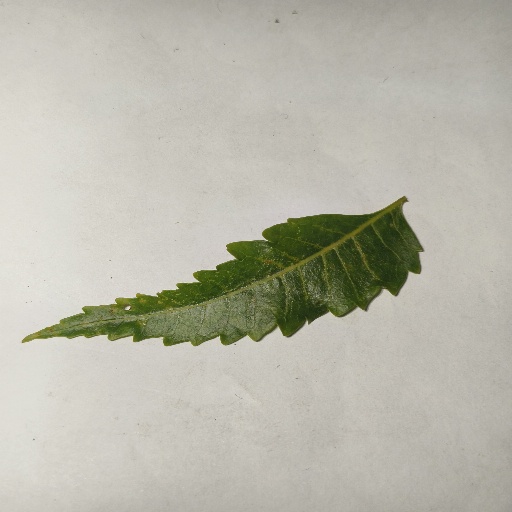
Species: Neem
Leaf condition: Shot Hole Leaf